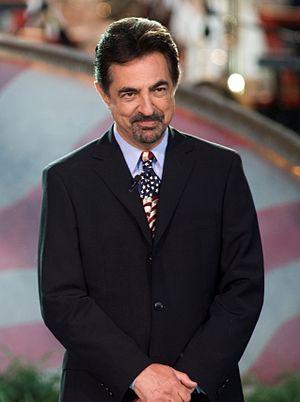
Joe Mantegna est un acteur, producteur, scénariste et réalisateur américain, né le 13 novembre 1947 à Chicago.